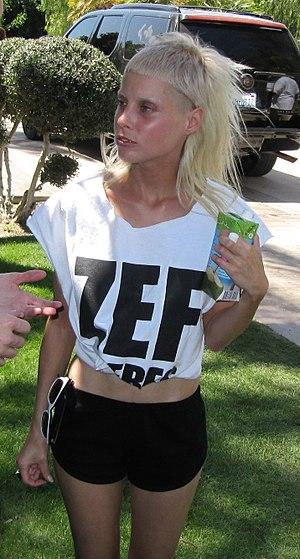
Zef est un mouvement contre-culturel sud-africain. « Zef » est devenu un terme d'argot afrikaans qui décrit une façon de détourner et de sublimer un style de vie et des codes vestimentaires a priori ringards ou beaufs.